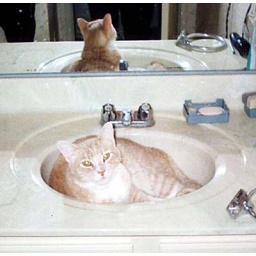
Rocky in our bathroom sink in Agoura Hills, California, circa 2001.